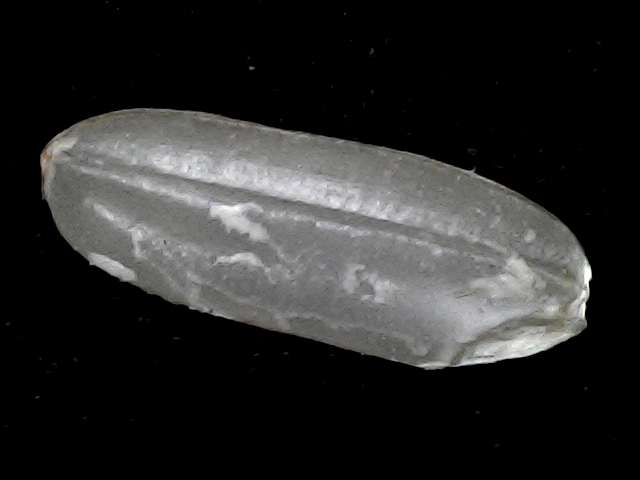
Rice variety: BD72